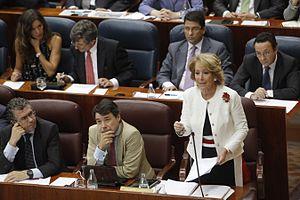
Esperanza Aguirre y Gil de Biedma [ɛspɛˈɾãnθa aˈɣire i̯ ˈxil de ˈβjɛðma] est une femme politique espagnole membre du Parti populaire, née le 3 janvier 1952 à Madrid.